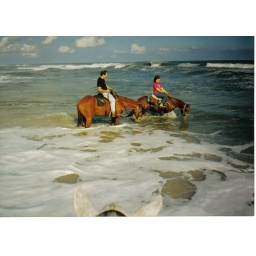
Me and Richard riding our horses on the beach in 1995